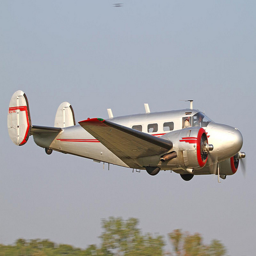
A small airplane flying in the air near land.
A grey and red plane flying in the air.
A small propeller plane is flying in the sky.
A silver airplane flying through a blue sky.
An airplane with twin propellers in flight in a clear sky.